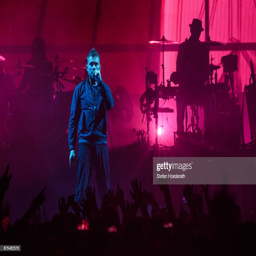
artist performs live on stage during a concert .